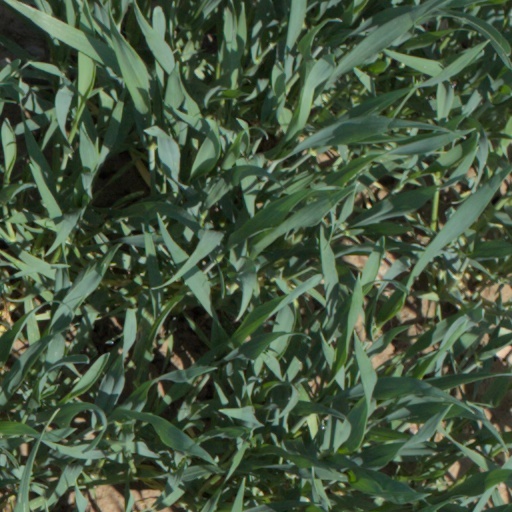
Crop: wheat